The Warlords

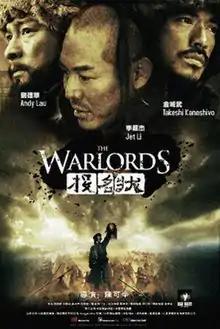
Theatrical release poster

The Warlords, previously known as The Blood Brothers, is a 2007 epic historical action film directed and co-produced by Peter Chan, starring Jet Li, Andy Lau, Takeshi Kaneshiro and Xu Jinglei. A Hong Kong-Chinese co-production set in China in the 1860s during the Taiping Rebellion, the film revolves around the sworn brotherhood of three men.